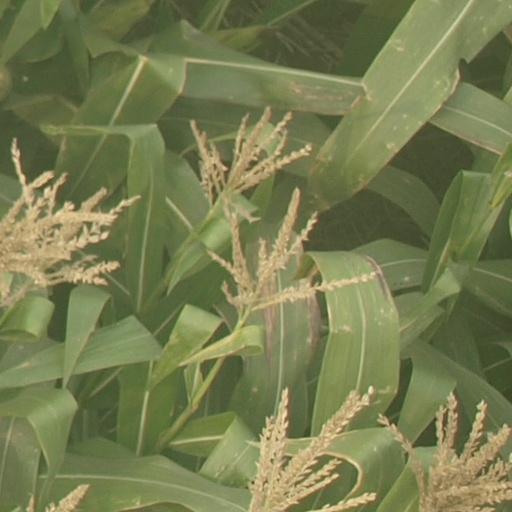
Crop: maize; corn